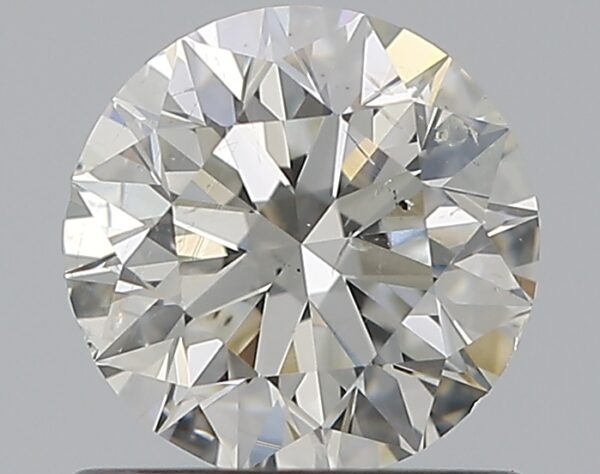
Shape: round
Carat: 0.71
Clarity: SI2
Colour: J
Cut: EX
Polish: EX
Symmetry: EX
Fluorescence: N
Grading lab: GIA
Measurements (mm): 5.69 x 5.71 x 3.55